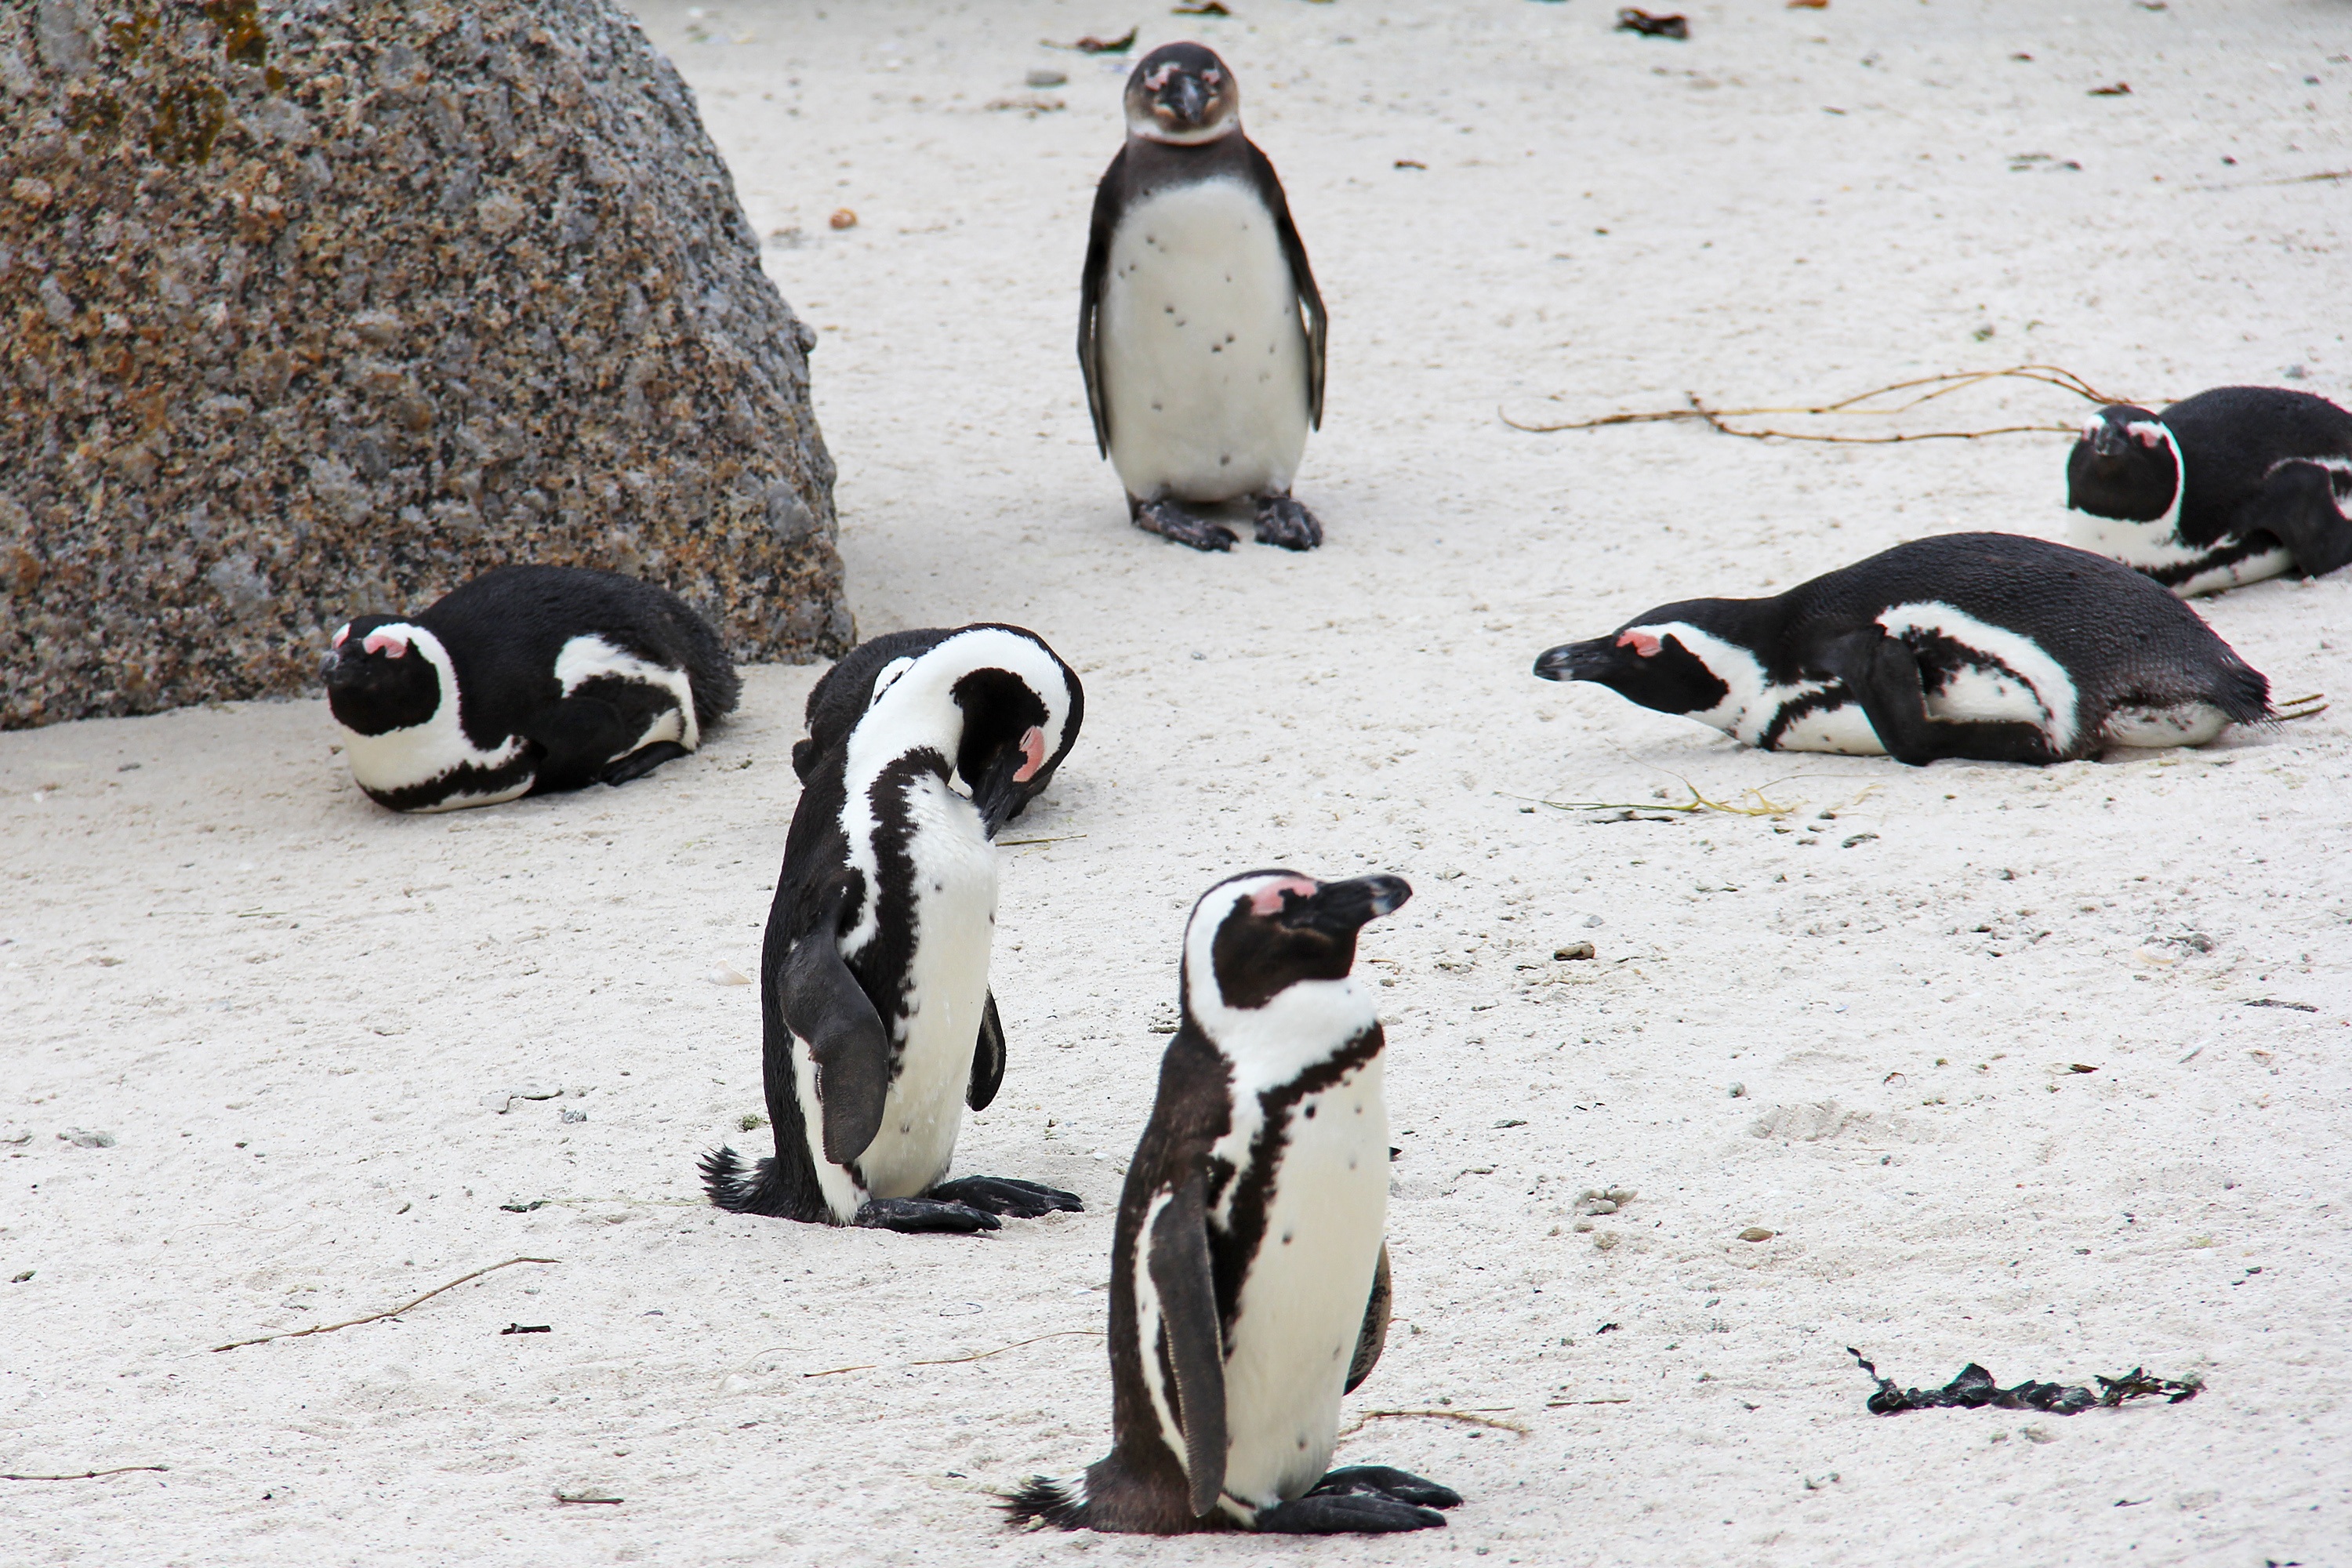
beach, bird, cute, beak, fauna, penguin, vertebrate, beautiful, cuddly, penguins, south africa, cape town, flightless bird, boulders beach, king penguin